Žirmūnai

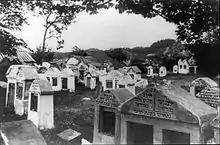
Jewish cemetery in 1922

The new residential housing in the microdistrict consisted almost exclusively of five-story prefabricated concrete block apartment buildings popularly known as "khrushchyovkas". Three nine-story high-rise apartment buildings were built in 1969, and several more were constructed later, as well as seven brick-built twelve-storeys. The apartment buildings were meant primarily to accommodate industrial workers who came to Vilnius from other regions of the Lithuanian SSR and from other Soviet Republics. They typify the Brutalist architecture of the era. The principles governing the design of the microdistrict were set forth in books by the University of Moscow planners, for instance in "New Element of Populating. En Route to the New City" published in the USSR in 1966 (although the concept of the "new element" has been dated to 1959); the book was later published as "The Ideal Communist City" in the United States, United Kingdom and Italy. According to the book, the optimal apartment size was about 600 square feet (56 square metres), with one bathroom and two bedrooms. Single-family homes were considered "too